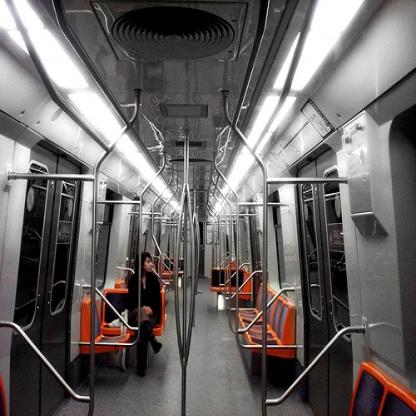
Scene: Indoor